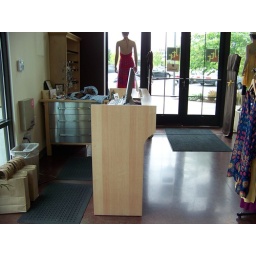
Cash wrap with check writing ledge in birch. Has pre drilled holes to house the computer cables.